SMS Preussen (1873)

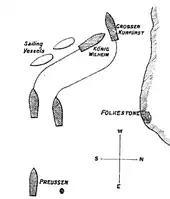
Diagram of the maneuvers of the German flotilla

In April 1878, participated in the fleet maneuvers, again under Batsch's command. By this time, she was joined by her two sister ships, and . The Ironclad Squadron was then to take a training cruise to the Mediterranean. After departing Germany on 29 May, the squadron proceeded through the English Channel, where the armored frigate accidentally rammed ; the latter quickly sank with the loss of 276 men. did not immediately begin rescue operations, and instead steered a wide circle before anchoring some away; she only picked up two men who had first been rescued by a British fishing trawler. then escorted the damaged to Portsmouth, where the Royal Navy made available a dry dock for emergency repairs.